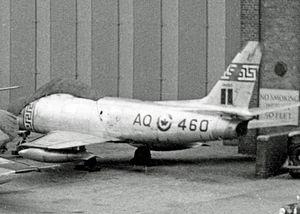
Le Canadair Sabre était un chasseur de jour produit sous licence par Canadair. Dérivé du chasseur américain F-86 Sabre, initialement produit par North American, il fut produit jusqu'en 1958 et principalement utilisé par la Royal Canadian Air Force jusqu'à son remplacement par le CF-104 Starfighter, en 1962.